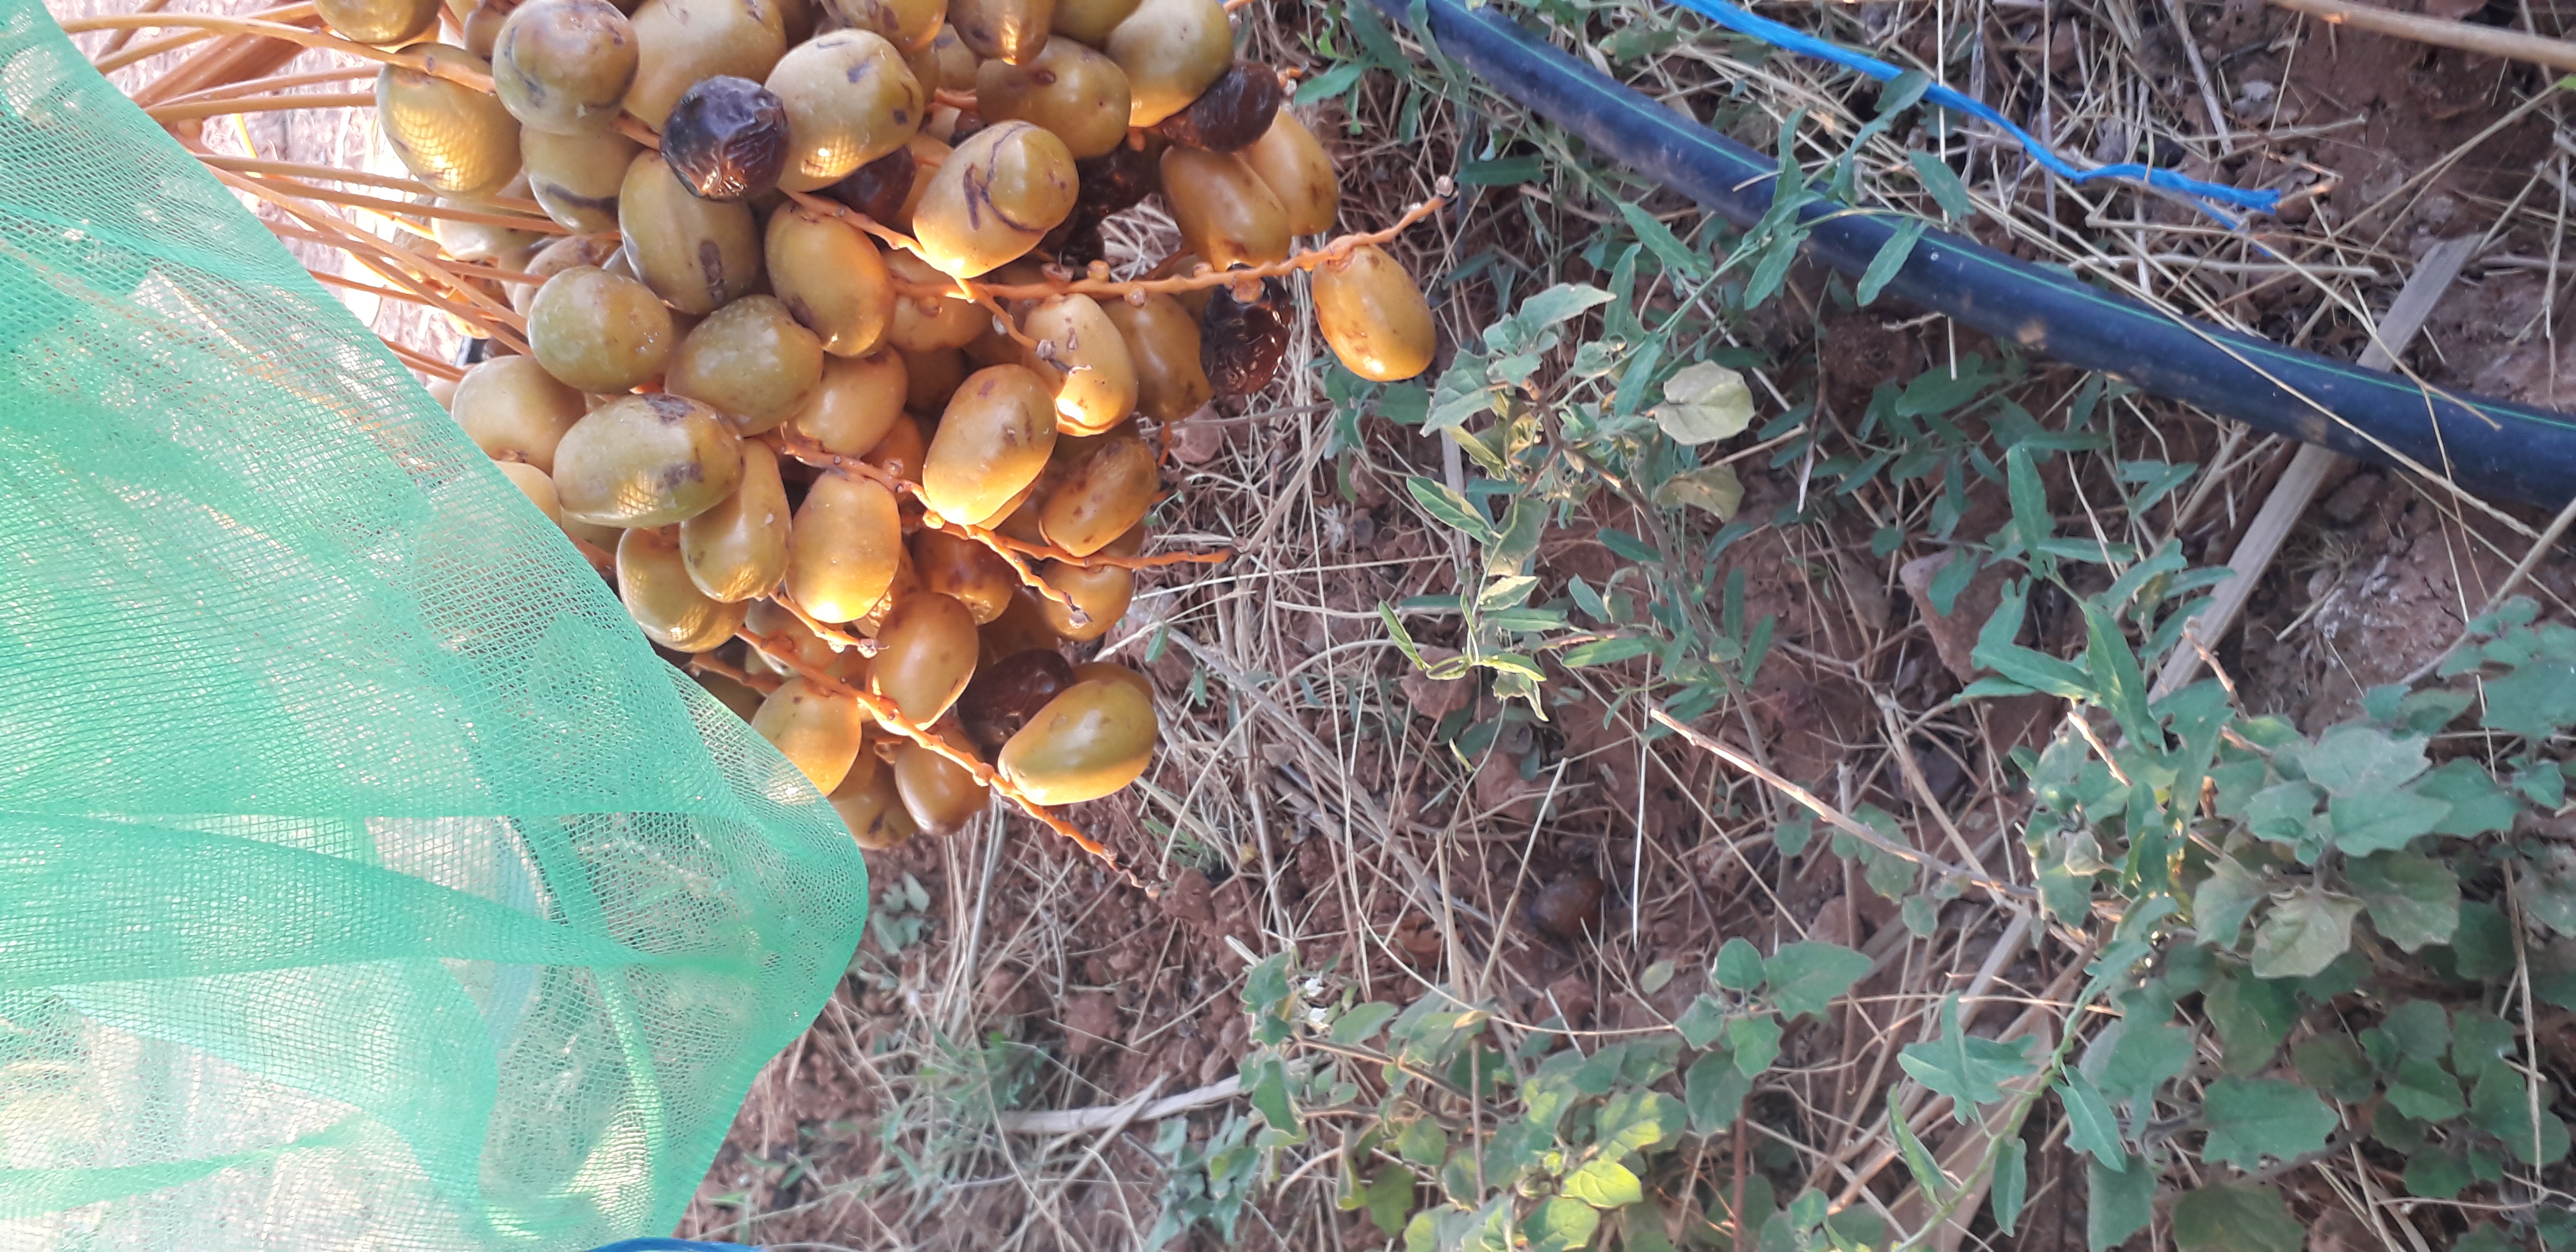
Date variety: Boufagous